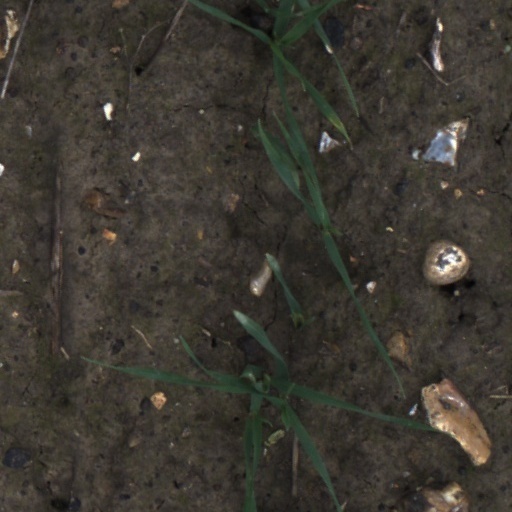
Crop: wheat